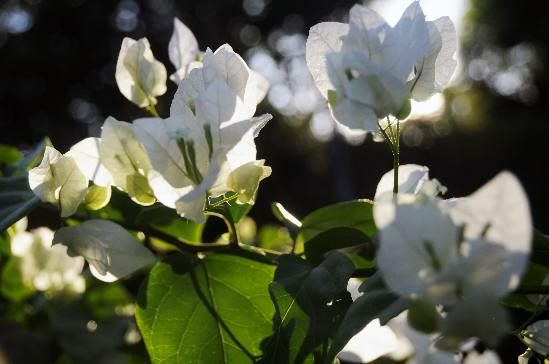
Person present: No